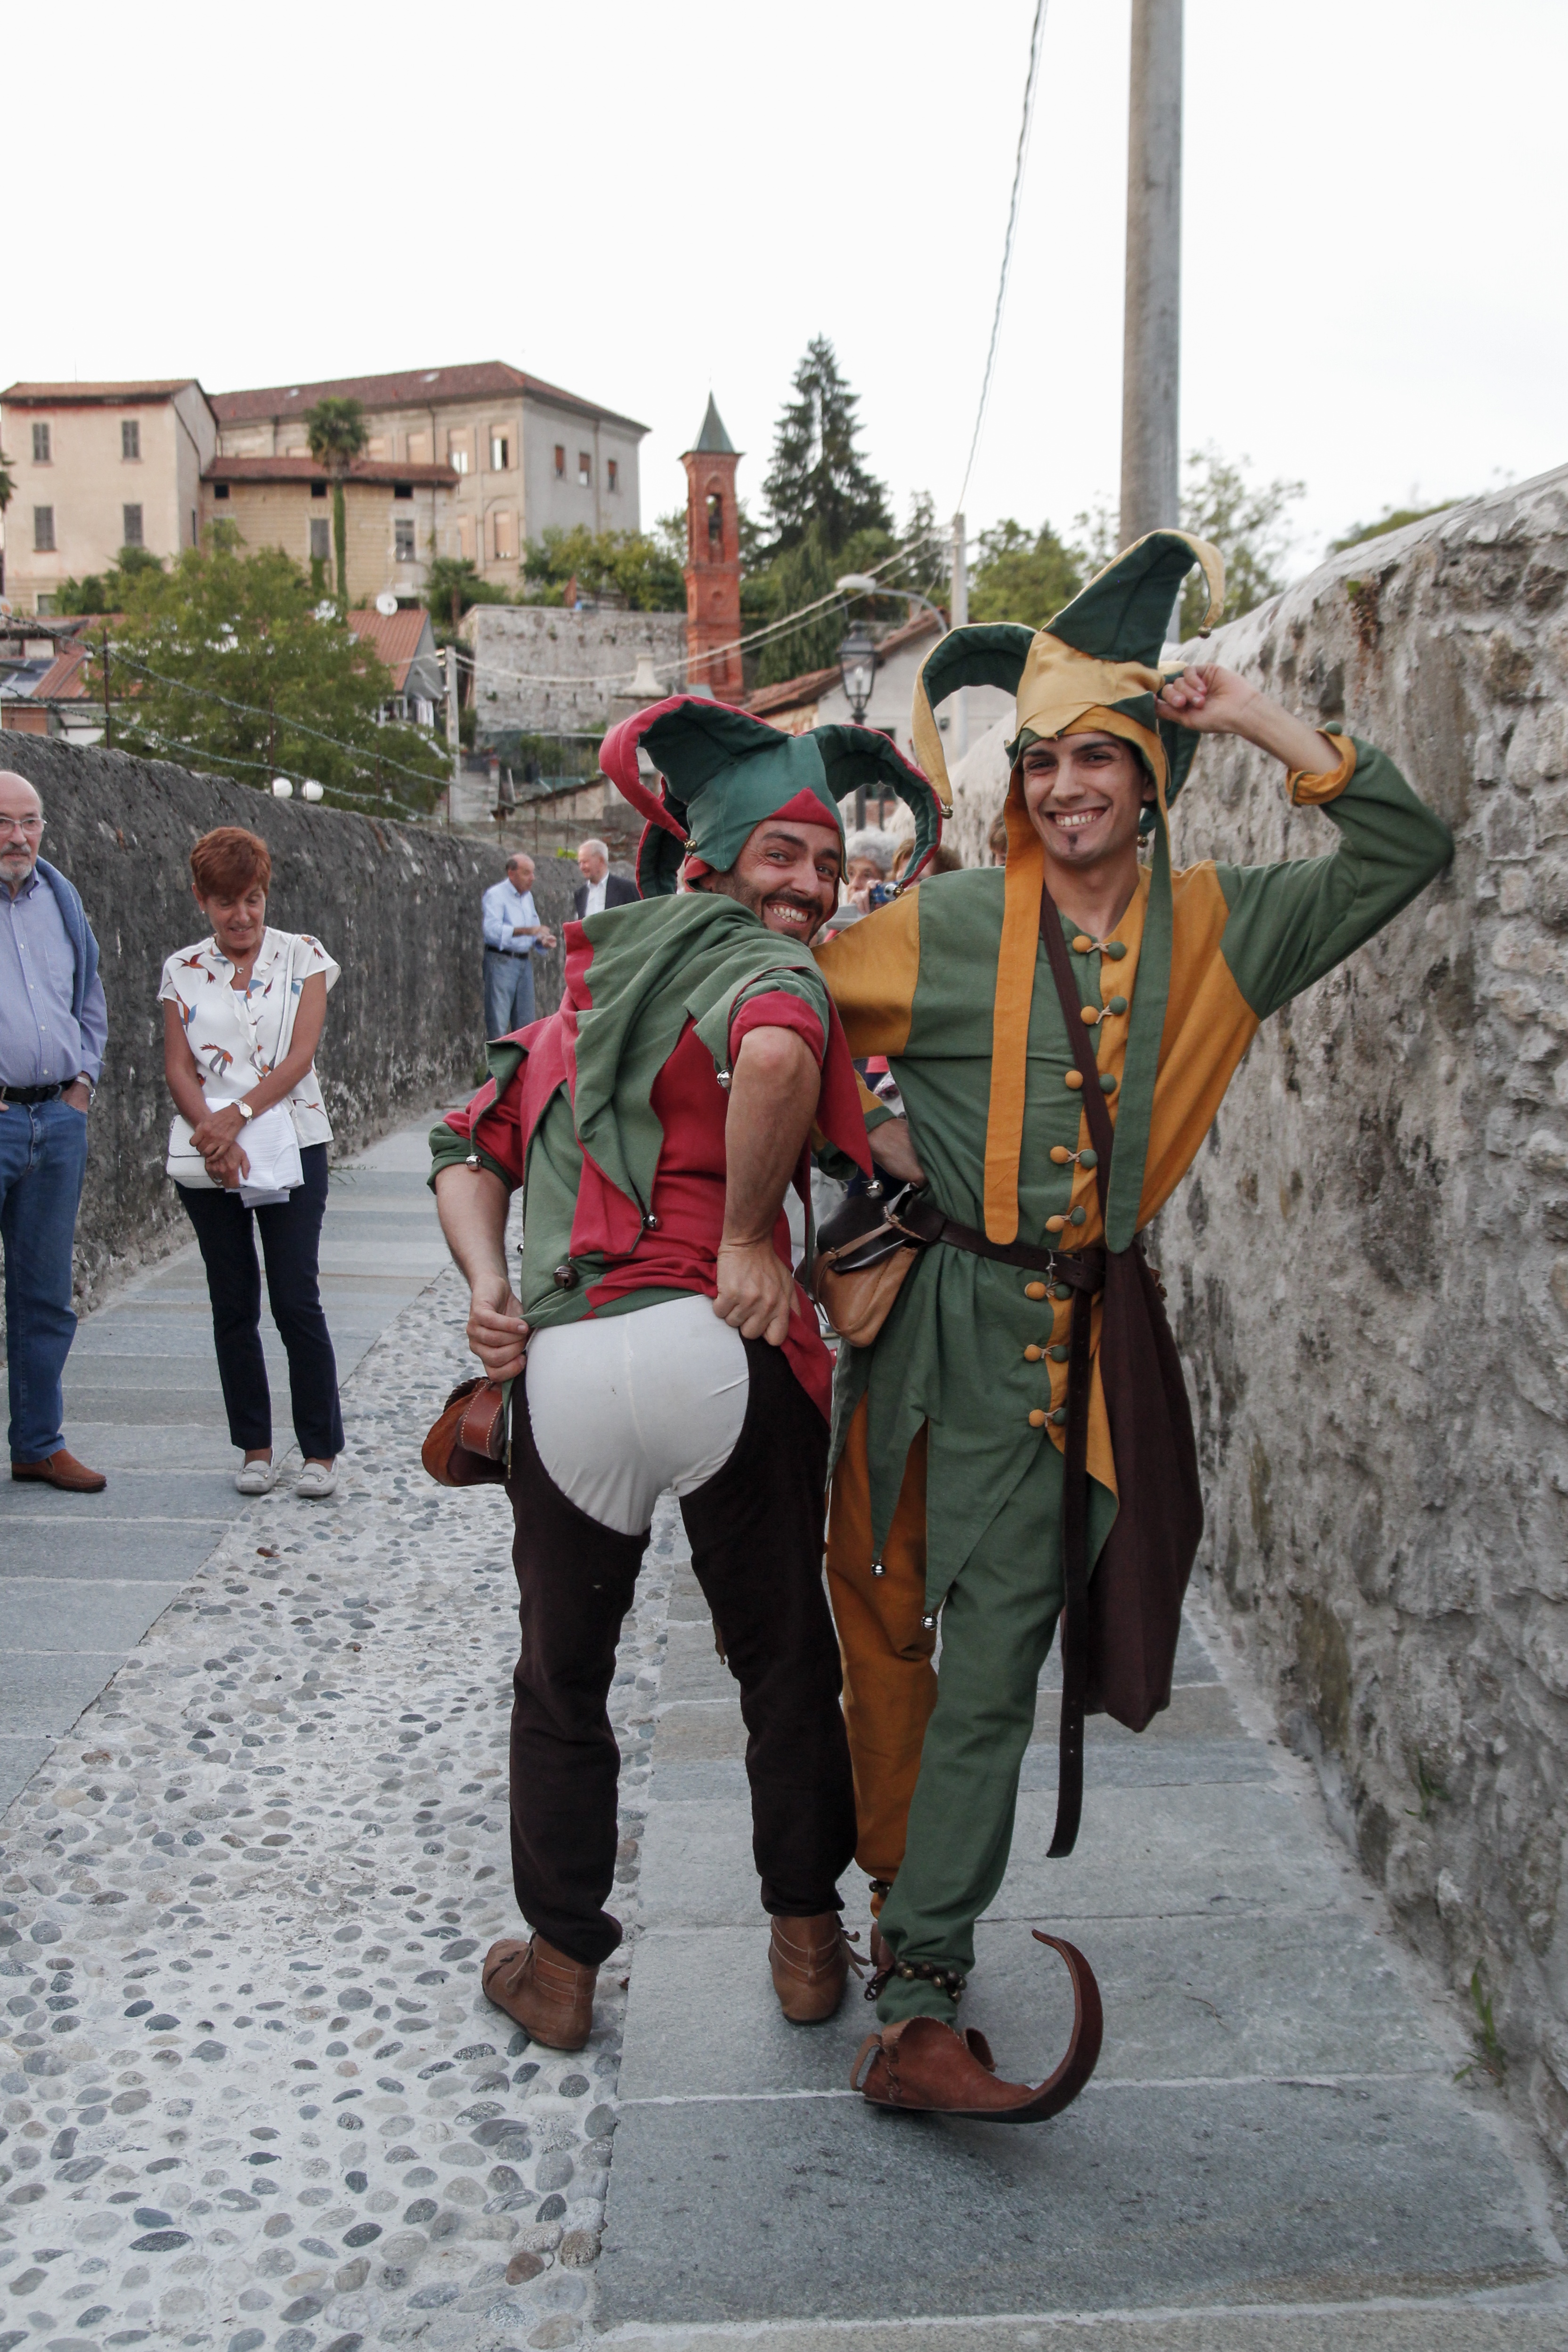
clothing, fun, animation, costume, jester, morals